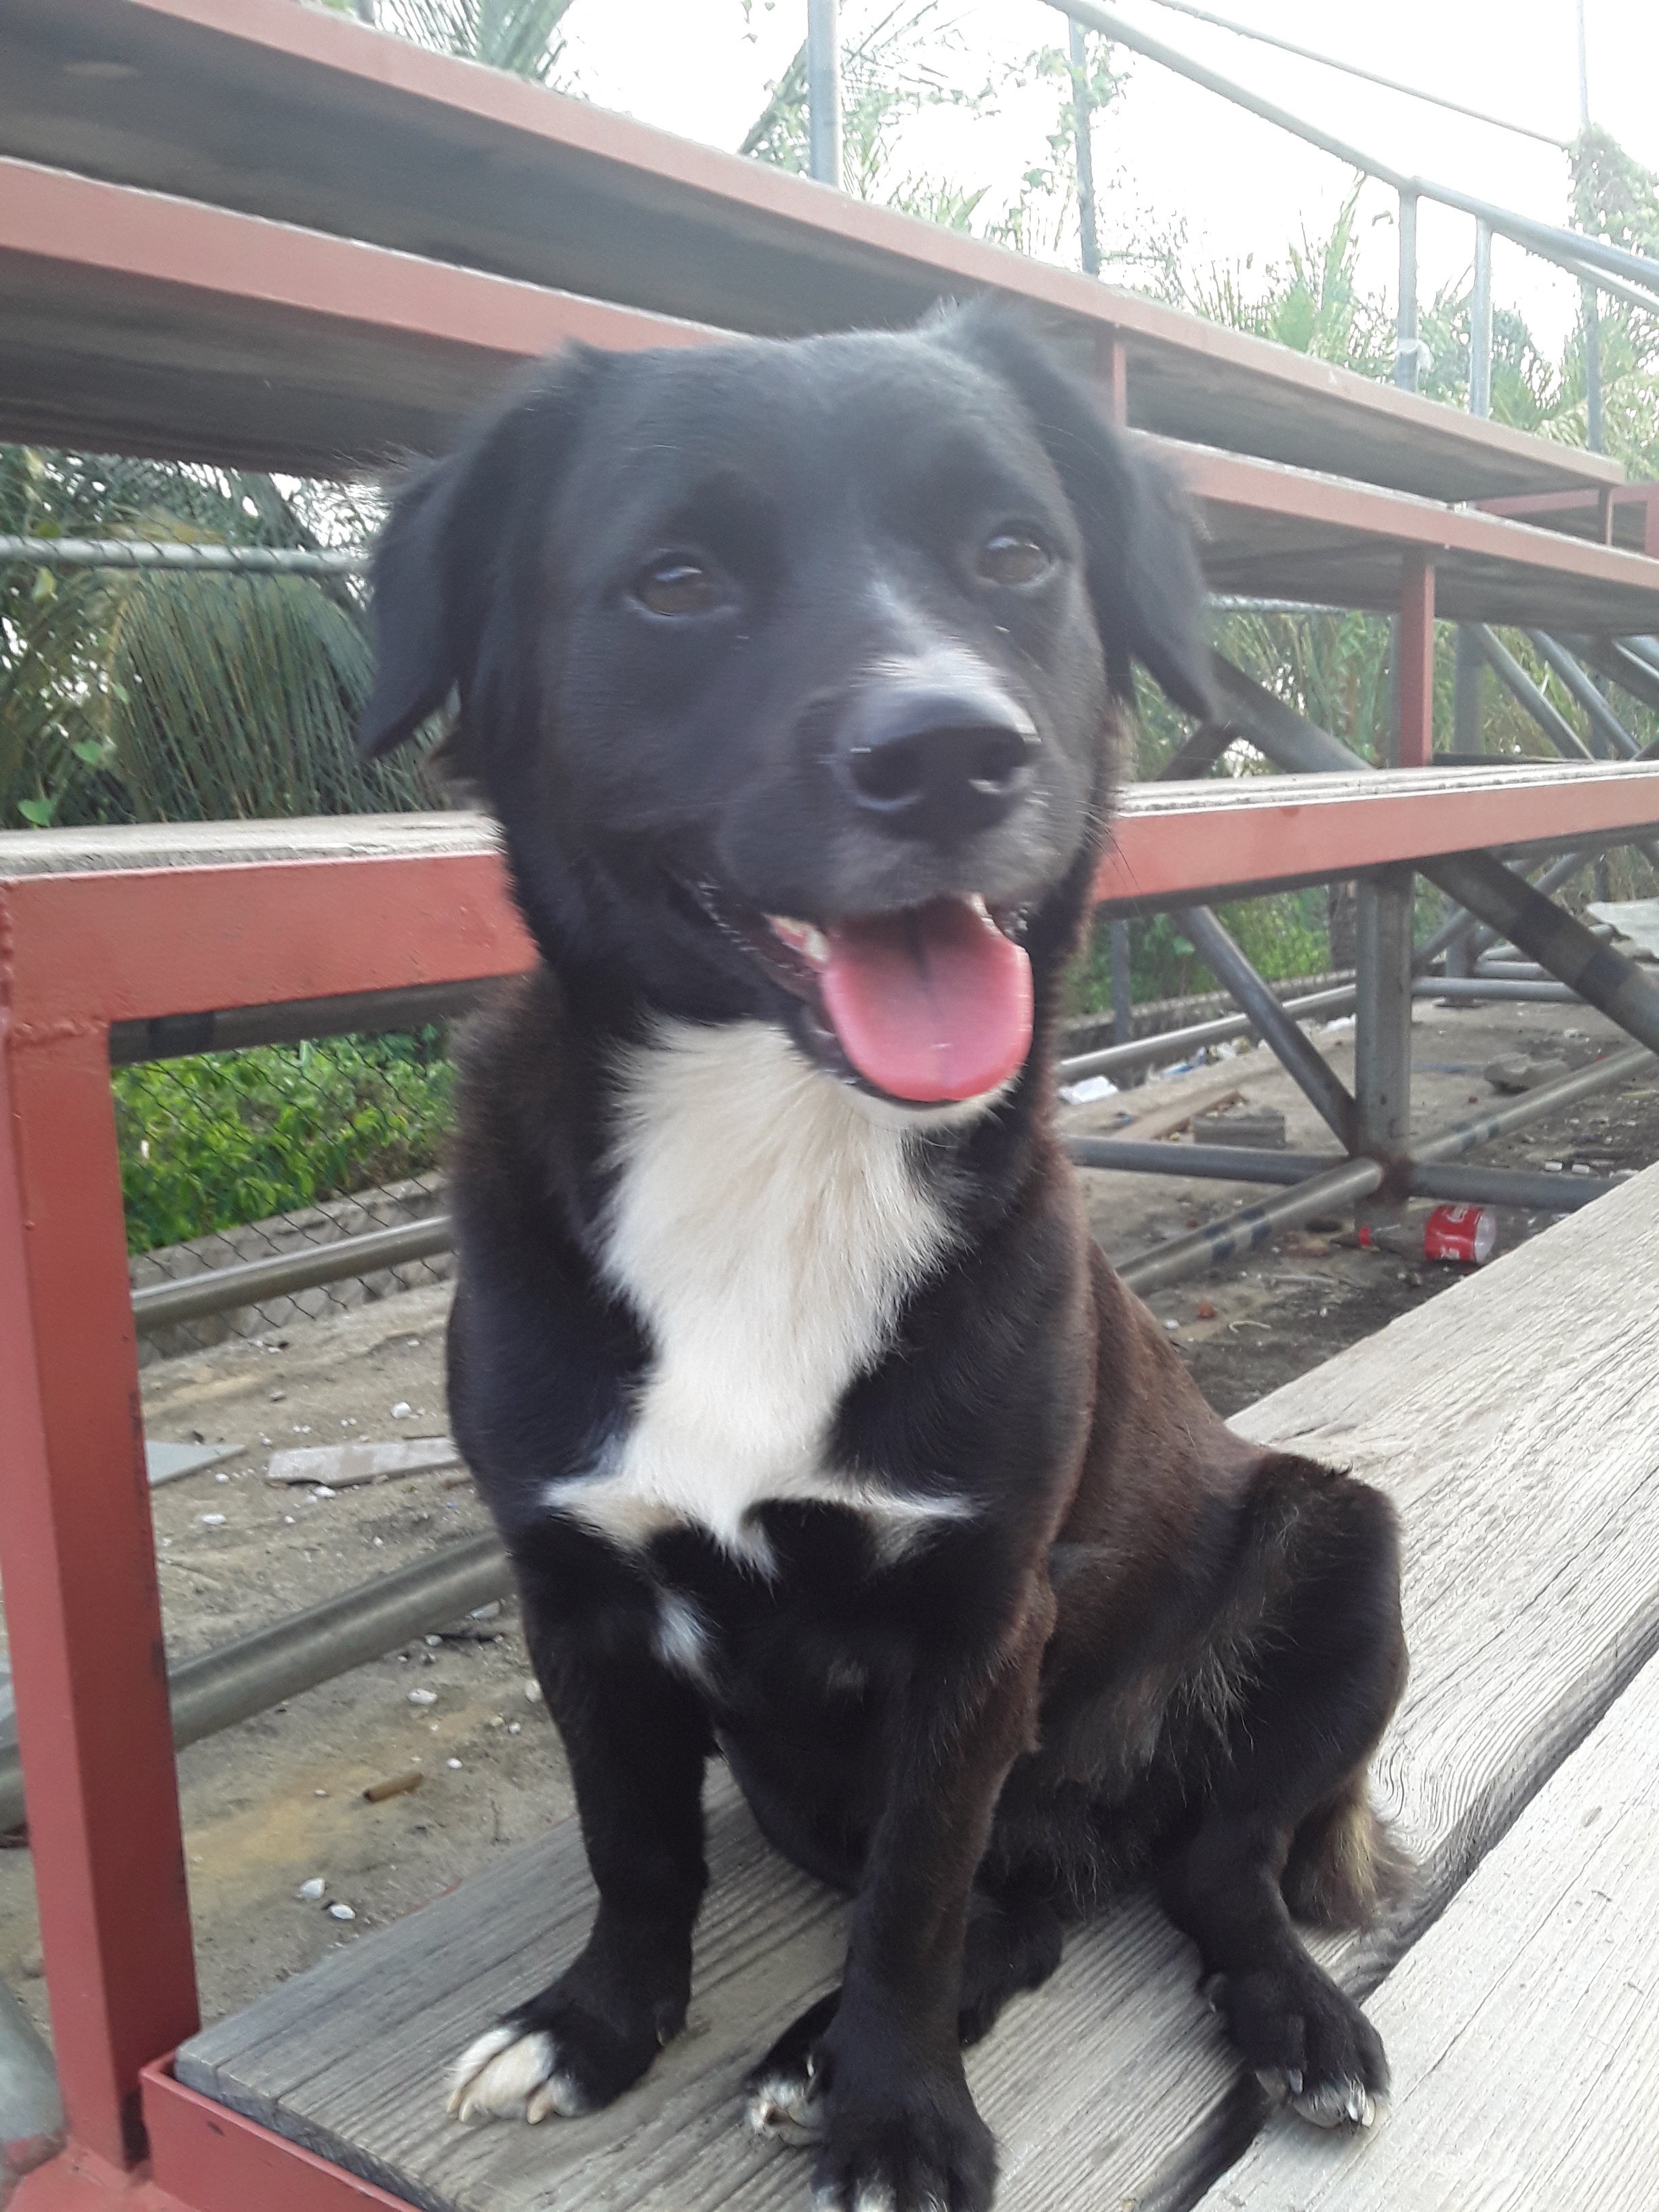
dog, vertebrate, dog breed, canidae, mammal, borador, carnivore, sporting group, labrador retriever, snout, Beagador, puppy, patterdale terrier, companion dog, retriever, fawn